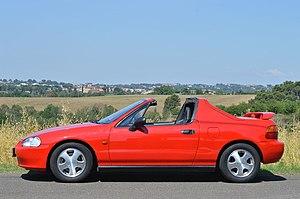
Le Honda CR-X del Sol est un petit roadster bi-places fabriqué par Honda. S'inscrivant dans la lignée des modèles CR-X de Honda, il reprend la plateforme de la Honda Civic de 5ᵉ génération et dispose d'un toit de type Targa amovible manuellement ou électriquement venant se loger dans la partie haute du coffre, donnant au passage, une cinématique des plus élaborée pour l'époque.